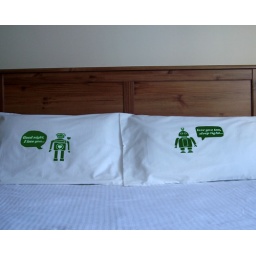
i heart robot pillow case set in green